Iris imbricata

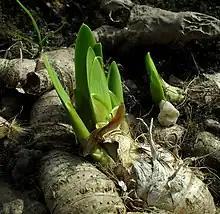
The rhizome of Iris imbricata, with the leaves just emerging in the spring, seen at the Botanical Garden of Leipzig

The Latin specific epithet "imbricata" refers to imbricans or imbricatus meaning overlapping like tiles, (leaves, corolla, bracts, scales). Which refers to the plants large, overlapping bracts, or spathes (bract-like leaves) on the stem.